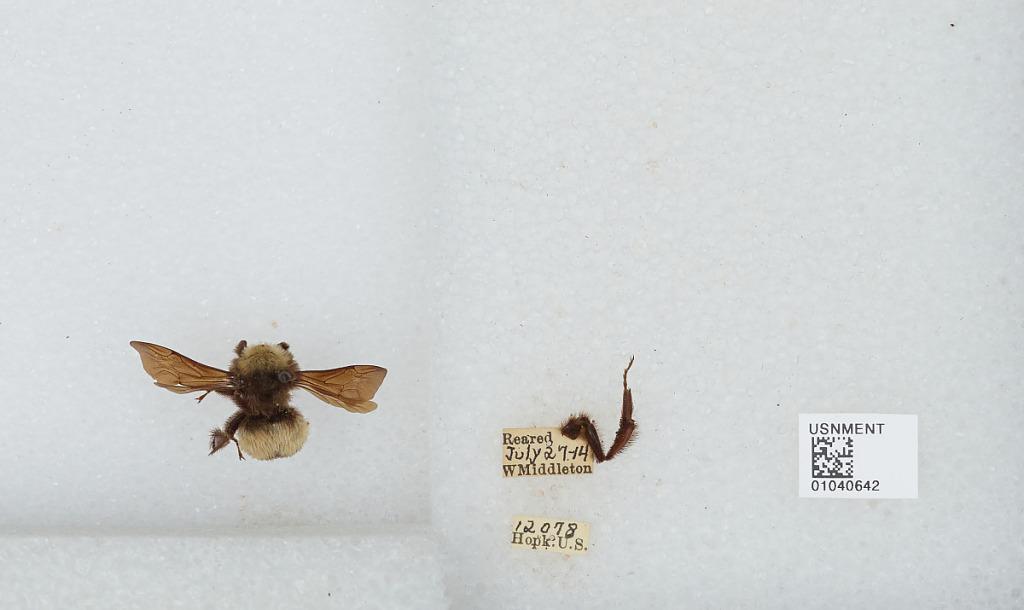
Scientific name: Bombus (Fervidobombus) pensylvanicus pensylvanicus (De Geer)
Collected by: W. Middleton
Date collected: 1914-7-27